Lyme, Connecticut

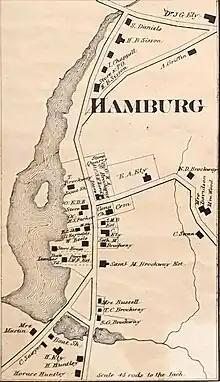
The Village of Hamburg in 1868.

According to the United States Census Bureau, the town has a total area of , of which are land and , or 7.63%, are water.